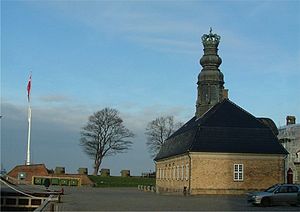
Marinestation København / Bygninger og anlæg m.m. på Holmen / Bygninger og anlæg på Nyholm / Sixtus og Rigets Flag
I forgrunden Nyholms Hovedvagt. Bag Hovedvagten salutkanonerne på Sixtus og Rigets Flag
Marinestation København eller Marinestation Holmen er et sømilitært etablissement på Nyholm i København.